Hanamaki Airport Station

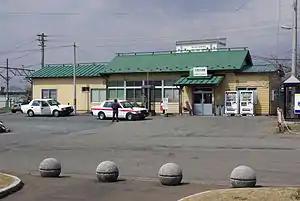
Hanamaki-Kūkō Station in April 2009

is a railway station in the city of Hanamaki, Iwate Prefecture, Japan, operated by East Japan Railway Company (JR East), with a freight terminal operated by the Japan Freight Railway Company (JR Freight).